Answer in natural language. Considering the relative positions, where is Television (marked A) with respect to black colour tv stand (marked B)? Choose between the following options: right or left
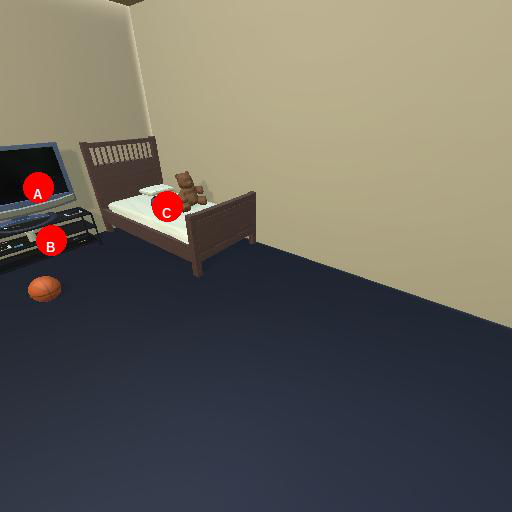
<answer>right</answer>